Lawrence I Aba

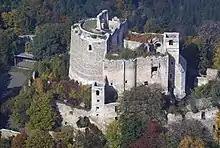
The ruins of Burgruine Landsee (Lánzsér), in present-day Austria

Lawrence Aba was created "ispán" of Sopron County in 1257. He served in this capacity until 1270, the death of Béla IV. Lawrence elevated into a member of the royal council, when King Béla appointed him Master of the stewards in 1259. Beside his position of "ispán", he held that dignity until 1270 too. The king donated the land of Hurbuchan (Hrbljina) in Sana County in the province of Slavonia to Lawrence for his service. Since the early 1260s, tensions emerged between King Béla IV and his eldest son Stephen. When an influential lord, Conrad Győr defected to the court of Duke Stephen and allegedly swore loyalty to Hungary's archenemy, Ottokar II of Bohemia, the monarch confiscated his landholdings in Moson and Pozsony counties in 1260, and handed over a large portion of this wealth to Lawrence Aba, including Óvár Castle and the right of patronage over the Lébény monastery. However, after a brief clash between Béla and Stephen in 1262, they concluded a treaty, when divided the kingdom and Stephen received the lands to the east of the Danube. In accordance with the treaty, Conrad, among other noblemen, received amnesty from the king, who also returned the confiscated lands to him in early 1263.